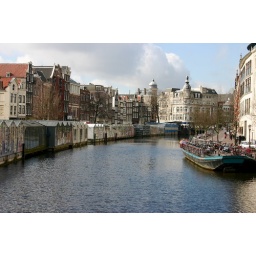
The backside of the flower market barges on a canal in Amsterdam